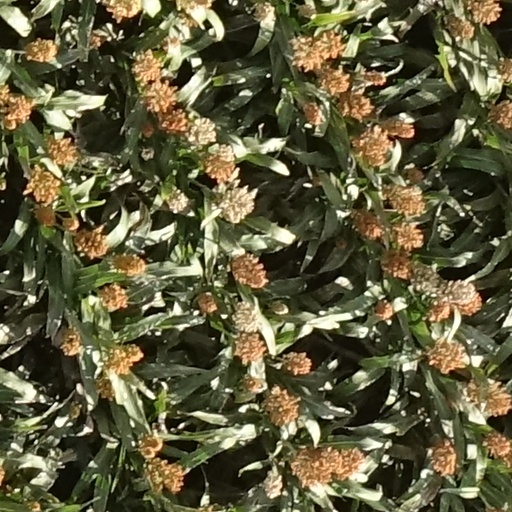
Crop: sorghum